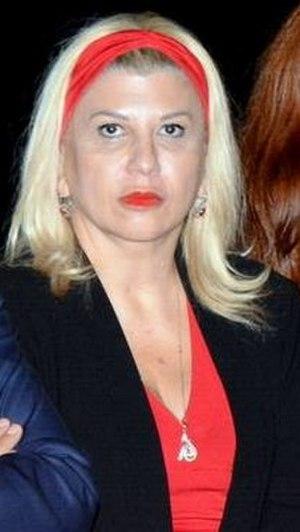
Dounia Bouzar lors d'une avant-première du film ""Le Ciel attendra"""
Dounia Bouzar, née Dominique Bouzar le 9 février 1964 à Grenoble, est une anthropologue française.
L’université de Lille est une université française publique située à Lille. Avec près de 75 000 étudiants, elle est l'une des plus grandes universités francophones. Étalée sur cinq principaux campus de la métropole lilloise, ses 23 composantes proposent des formations réparties en quatre grands domaines : Arts, lettres, langues, sciences humaines et sociales ; Droit, économie, gestion ; Santé ; Sciences et technologies.